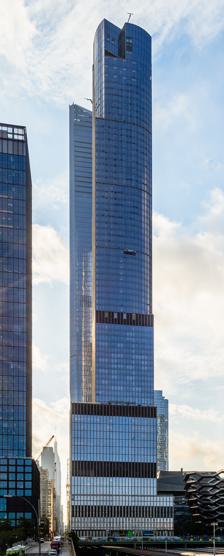
Building: 35 Hudson Yards
Country: United States of America
Year built: 2019
Residential skyscraper in Manhattan, New York 35 Hudson Yards 35 Hudson Yards Alternative names Tower E532-560 West 33rd Street (legal address) General information Status Completed Type Mixed use Architectural style Postmodern Location 33rd Street and Eleventh Avenue Manhattan , New York, U.S. Coordinates 40°45′16″N 74°00′09″W / 40.75455°N 74.00240°W / 40.75455; -74.00240 Opened March 15, 2019 Management Related Companies Oxford Properties Height Roof 1,000 feet (300 m) Technical details Floor count 72 Floor area 1,130,000 square feet (105,000 m 2 ) Design and construction Architect(s) Skidmore, Owings and Merrill Kohn Pedersen Fox Associates (master planner) Engineer Jaros, Baum & Bolles (MEP), Langan (Geotechnical) Structural engineer Skidmore, Owings and Merrill Main contractor AECOM Tishman Construction Map of buildings and structures at Hudson Yards. Zoom the map and click on points for more details. This map: view talk edit 35 Hudson Yards (also Tower E ) is a mixed-use skyscraper in Manhattan 's West Side composed of apartment units and a hotel. Located near Hell's Kitchen , Chelsea , and the Penn Station area, the building is a part of the Hudson Yards project, a plan to redevelop the Metropolitan Transportation Authority's West Side Yards . As of November 2022, it was the 28th-tallest building in the United States. History The project was presented to the public for the first time in summer 2011. The tower is a part of the Hudson Yards Redevelopment Project , and is located at 11th Avenue and West 33rd Street. The building design was changed from a cylindrical to a rectangular prismatic shape in December 2013. The construction of 35 Hudson Yards began in 2015 and was completed in 2019. A building permit application was filed in January 2015. In July 2016, the project received $1.2 billion in construction financing from UK hedge fund The Children's Investment Fund Management . 35 Hudson Yards topped out in June 2018. The building opened on March 15, 2019. The hotel opened in June. Bloomberg reported in August 2022 that Related was considering a sale of the hotel. The Wall Street Journal reported in July 2023 that as many as 50% of the condos in 35 Hudson Yards remained unsold. Architecture and design The building was designed by David Childs of the architectural firm Skidmore, Owings & Merrill , which also provided structural engineering services. Jaros, Baum & Bolles was the MEP engineer, and Langan was the geotechnical engineer. Tishman Construction , a wholly owned subsidiary of AECOM , was general contractor. Originally featured as a 900-foot (270 m) tower with setbacks at various intervals, the building was redesigned in early December 2013 to feature a cylindrical "tube." The redesign increased the height of the tower to approximately 1,000 feet (300 m). Interiors were designed by Ingrao with Eucalyptus cabinetry and Quartzite countertops. The tower was designed as a residential and a hotel tower. 35 Hudson Yards contains 11 floors dedicated to hotel space along with a sky lobby, a ballroom and a spa. A plaza is located at the foot of the tower and the tower also contains medical offices. The first floor serves as the building's lobby. The lobby contains Flowers , a tapestry by Swedish artist Helena Hernmarck . Retail is on levels 2, 4, and 5 and will consist of an outpost of the Hospital for Special Surgery focused on physical therapy and a SoulCycle . Six floors of office space starts from level 8 that serve as the new headquarters for Related's subsidiary Equinox Fitness . The hotel, also managed by Equinox, has 212 rooms (including 48 suites) across levels 24 through 38. Levels 3, 6, and 7 are home to a 60,000 square feet (5,600 m 2 ) gym and spa also operated by Equinox. The upper 36 floors contain 135 condominiums. Building amenities include a gym, yoga studio, meditation room, a lounge, and a golf-simulator. In August 2019, a new restaurant, Electric Lemon, opened on the 24th floor. See also List of tallest buildings in New York City Hudson Yards Redevelopment Project References